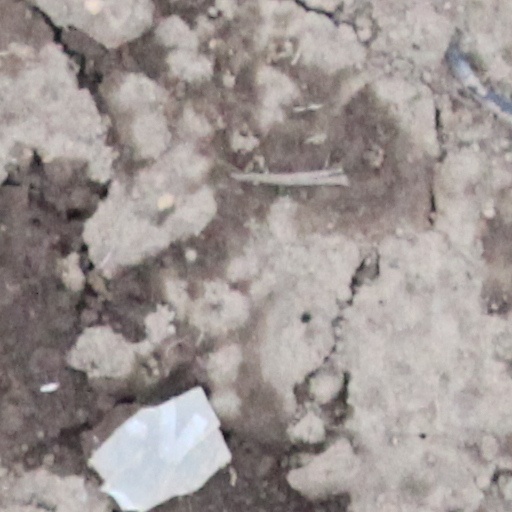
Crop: wheat